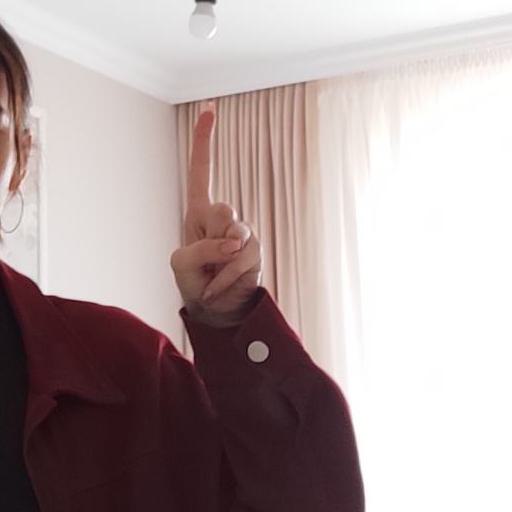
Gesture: one